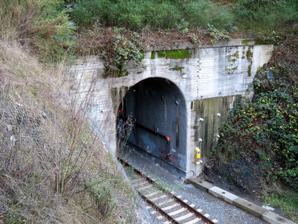
Building: Puerto Suello Hill Tunnel
Country: United States of America
Year built: 1879
California rail tunnel Puerto Suello Tunnel The north portal of the tunnel in December 2019 Overview Location San Rafael , California Coordinates 37°59′21″N 122°31′45″W / 37.989201°N 122.529114°W / 37.989201; -122.529114 Status in service Start Lincoln Avenue / Los Ranchitos Road End Hammondale Court Operation Opened 1879 ( 1879 ) Closed 1985 Rebuilt 1967 Reopened 2017 Owner Sonoma–Marin Area Rail Transit Operator Sonoma–Marin Area Rail Transit Character Commuter rail tunnel Technical Track length 1 ⁄ 4 mile (0.4 km) No. of tracks 1 Track gauge 4 ft 8 + 1 ⁄ 2 in ( 1,435 mm ) standard gauge Lowest elevation 50 feet (15 m) below surface Puerto Suello Tunnel is a quarter-mile long rail tunnel in San Rafael, California . It was constructed in 1879, by the San Francisco and North Pacific Railroad . Background The 1 ⁄ 4 mile (0.4 km) long tunnel was built in 1879 by the San Francisco and North Pacific Railroad . It was partially destroyed in 1961 by a fire, which was set by two boys. The fire killed 23-year-old firefighter Frank Kinsler when his truck fell 50 feet into the chasm. It was rebuilt for freight service in 1967, but was closed and boarded up in 1985 with the discontinuation of Northwestern Pacific Railroad services. The state-owned North Coast Railroad Authority and the Golden Gate Bridge, Highway and Transportation District took ownership of the tunnel in the 1970s and was thereafter acquired by SMART in 2003. It was retrofitted by SMART for a cost of $3 million in 2015. The 2017 California floods caused damage to the tunnel, delaying system's opening testing for three weeks. External links Media related to Puerto Suello Hill Tunnel at Wikimedia Commons References